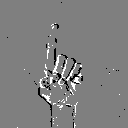
ASL letter: d